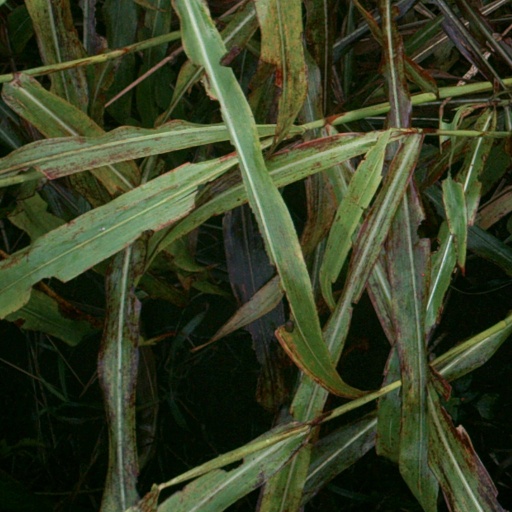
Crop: sorghum